Celestino Vietti

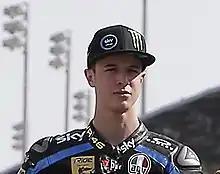
Vietti in 2019

Celestino Vietti Ramus (born 13 October 2001) is an Italian motorcycle rider competing in Moto2 for Speed Up Racing. He is also a member of Valentino Rossi's VR46 Academy.